Smith and Mabley

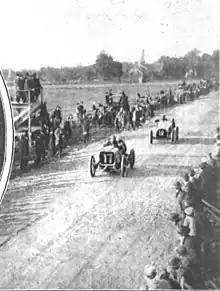
1904 Vanderbilt Cup - Clement (12) passing Frank Croker (17)

A Smith & Mabley Simplex 75-hp racing car competed in the 1904 Vanderbilt Cup, owned and driven by Frank Croker. Too many holes had been drilled in the frame to try to lighten the car, and it collapsed during the race seriously slowing his speed. Croker was in his seventh round when the race was stopped. Frank Croker and his mechanic were killed during a speed run in his S & M Simplex racer on the Ormond-Daytona Beach in 1905, while swerving to avoid a motorcycle.